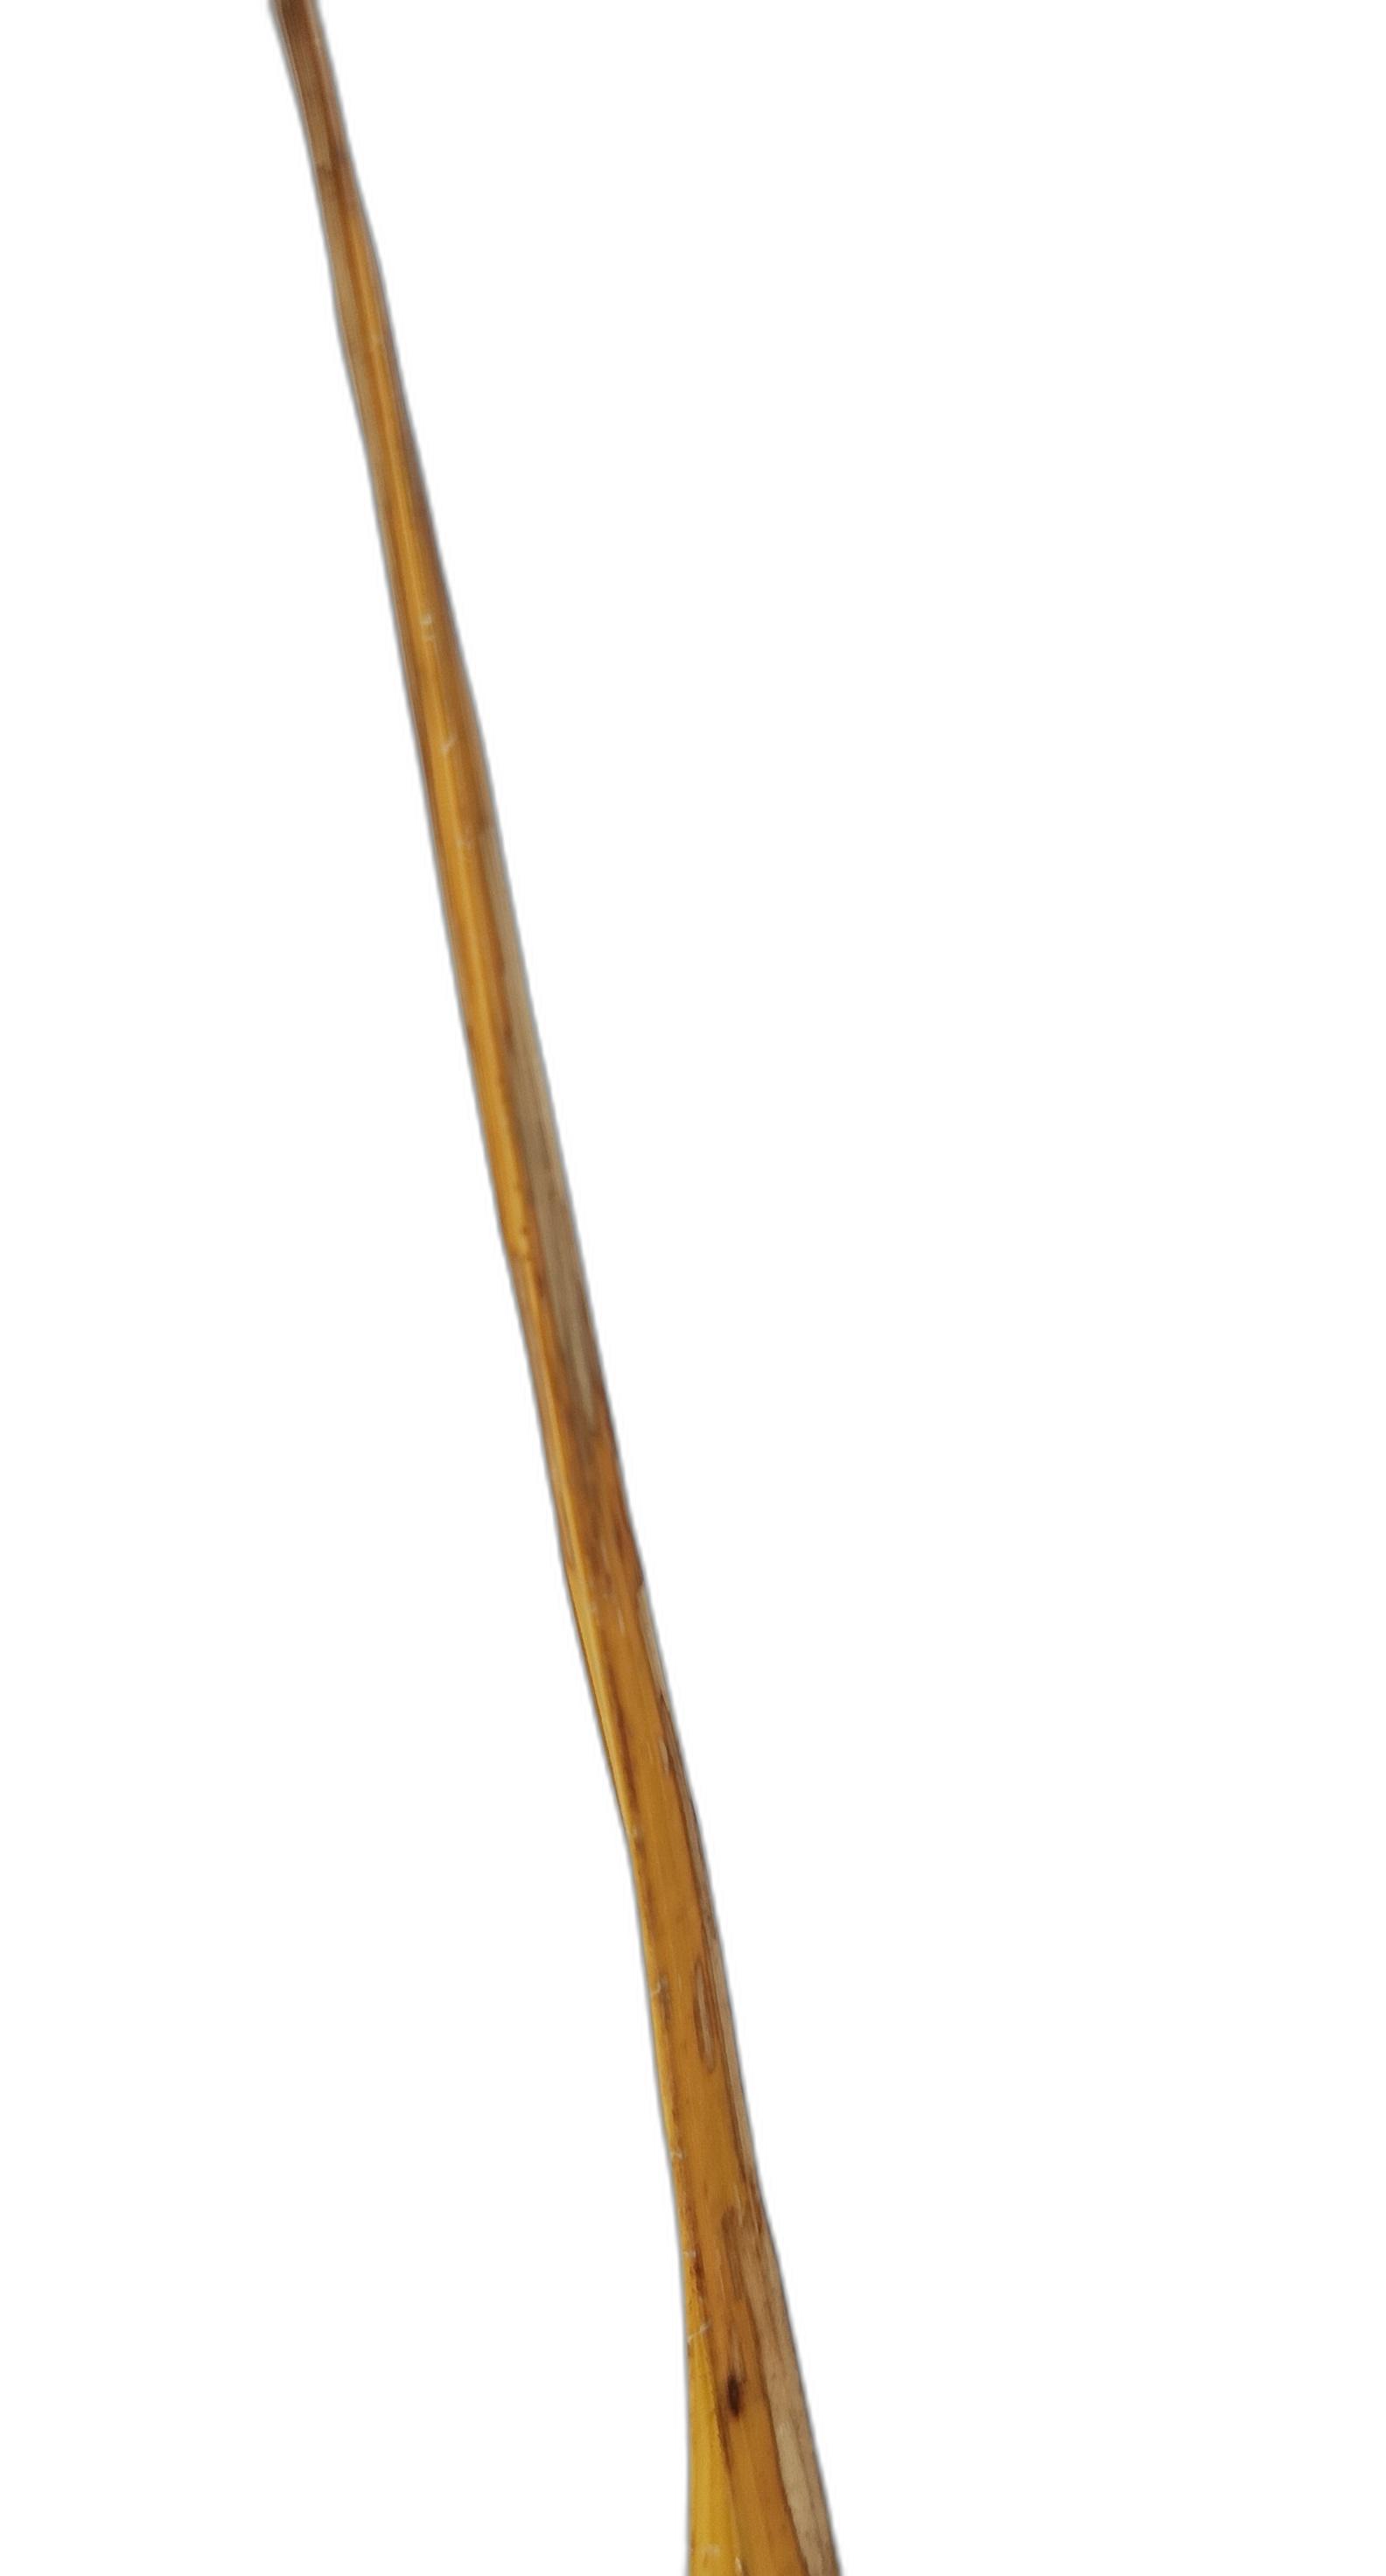
Label: Leaf Scald